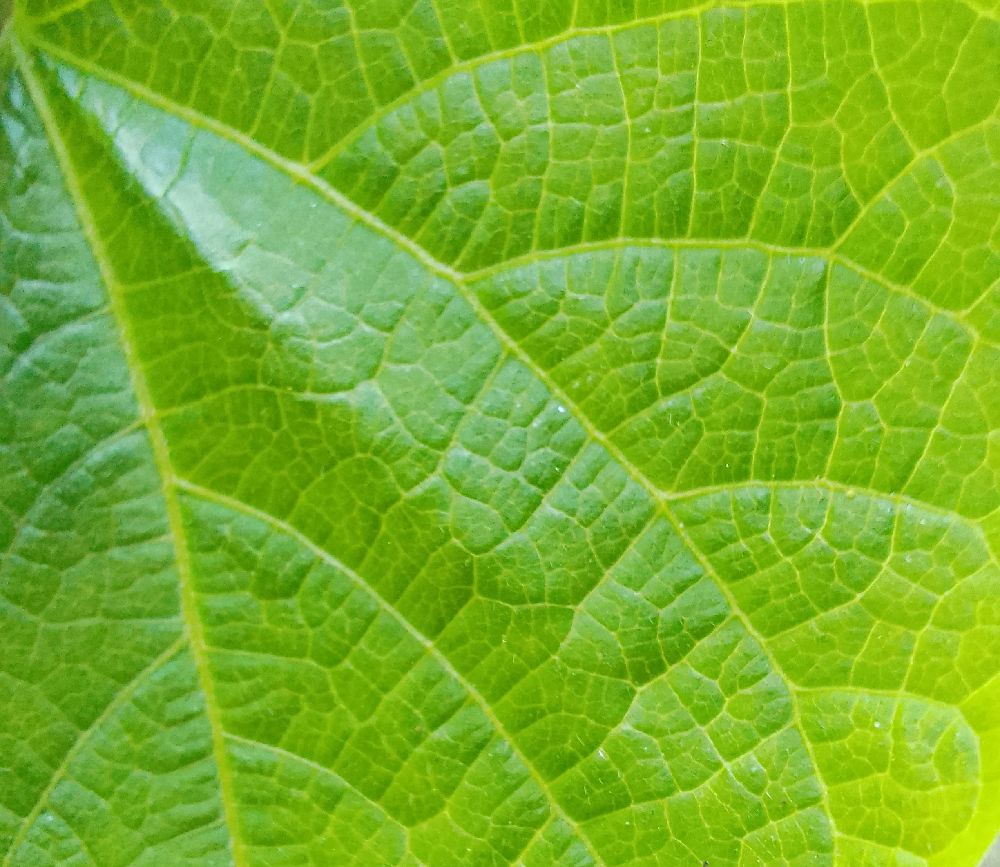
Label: healthy